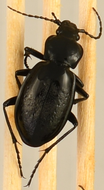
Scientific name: Carabus taedatus
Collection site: Niwot Ridge NEON (NIWO), plot NIWO_013